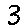
Label: 3